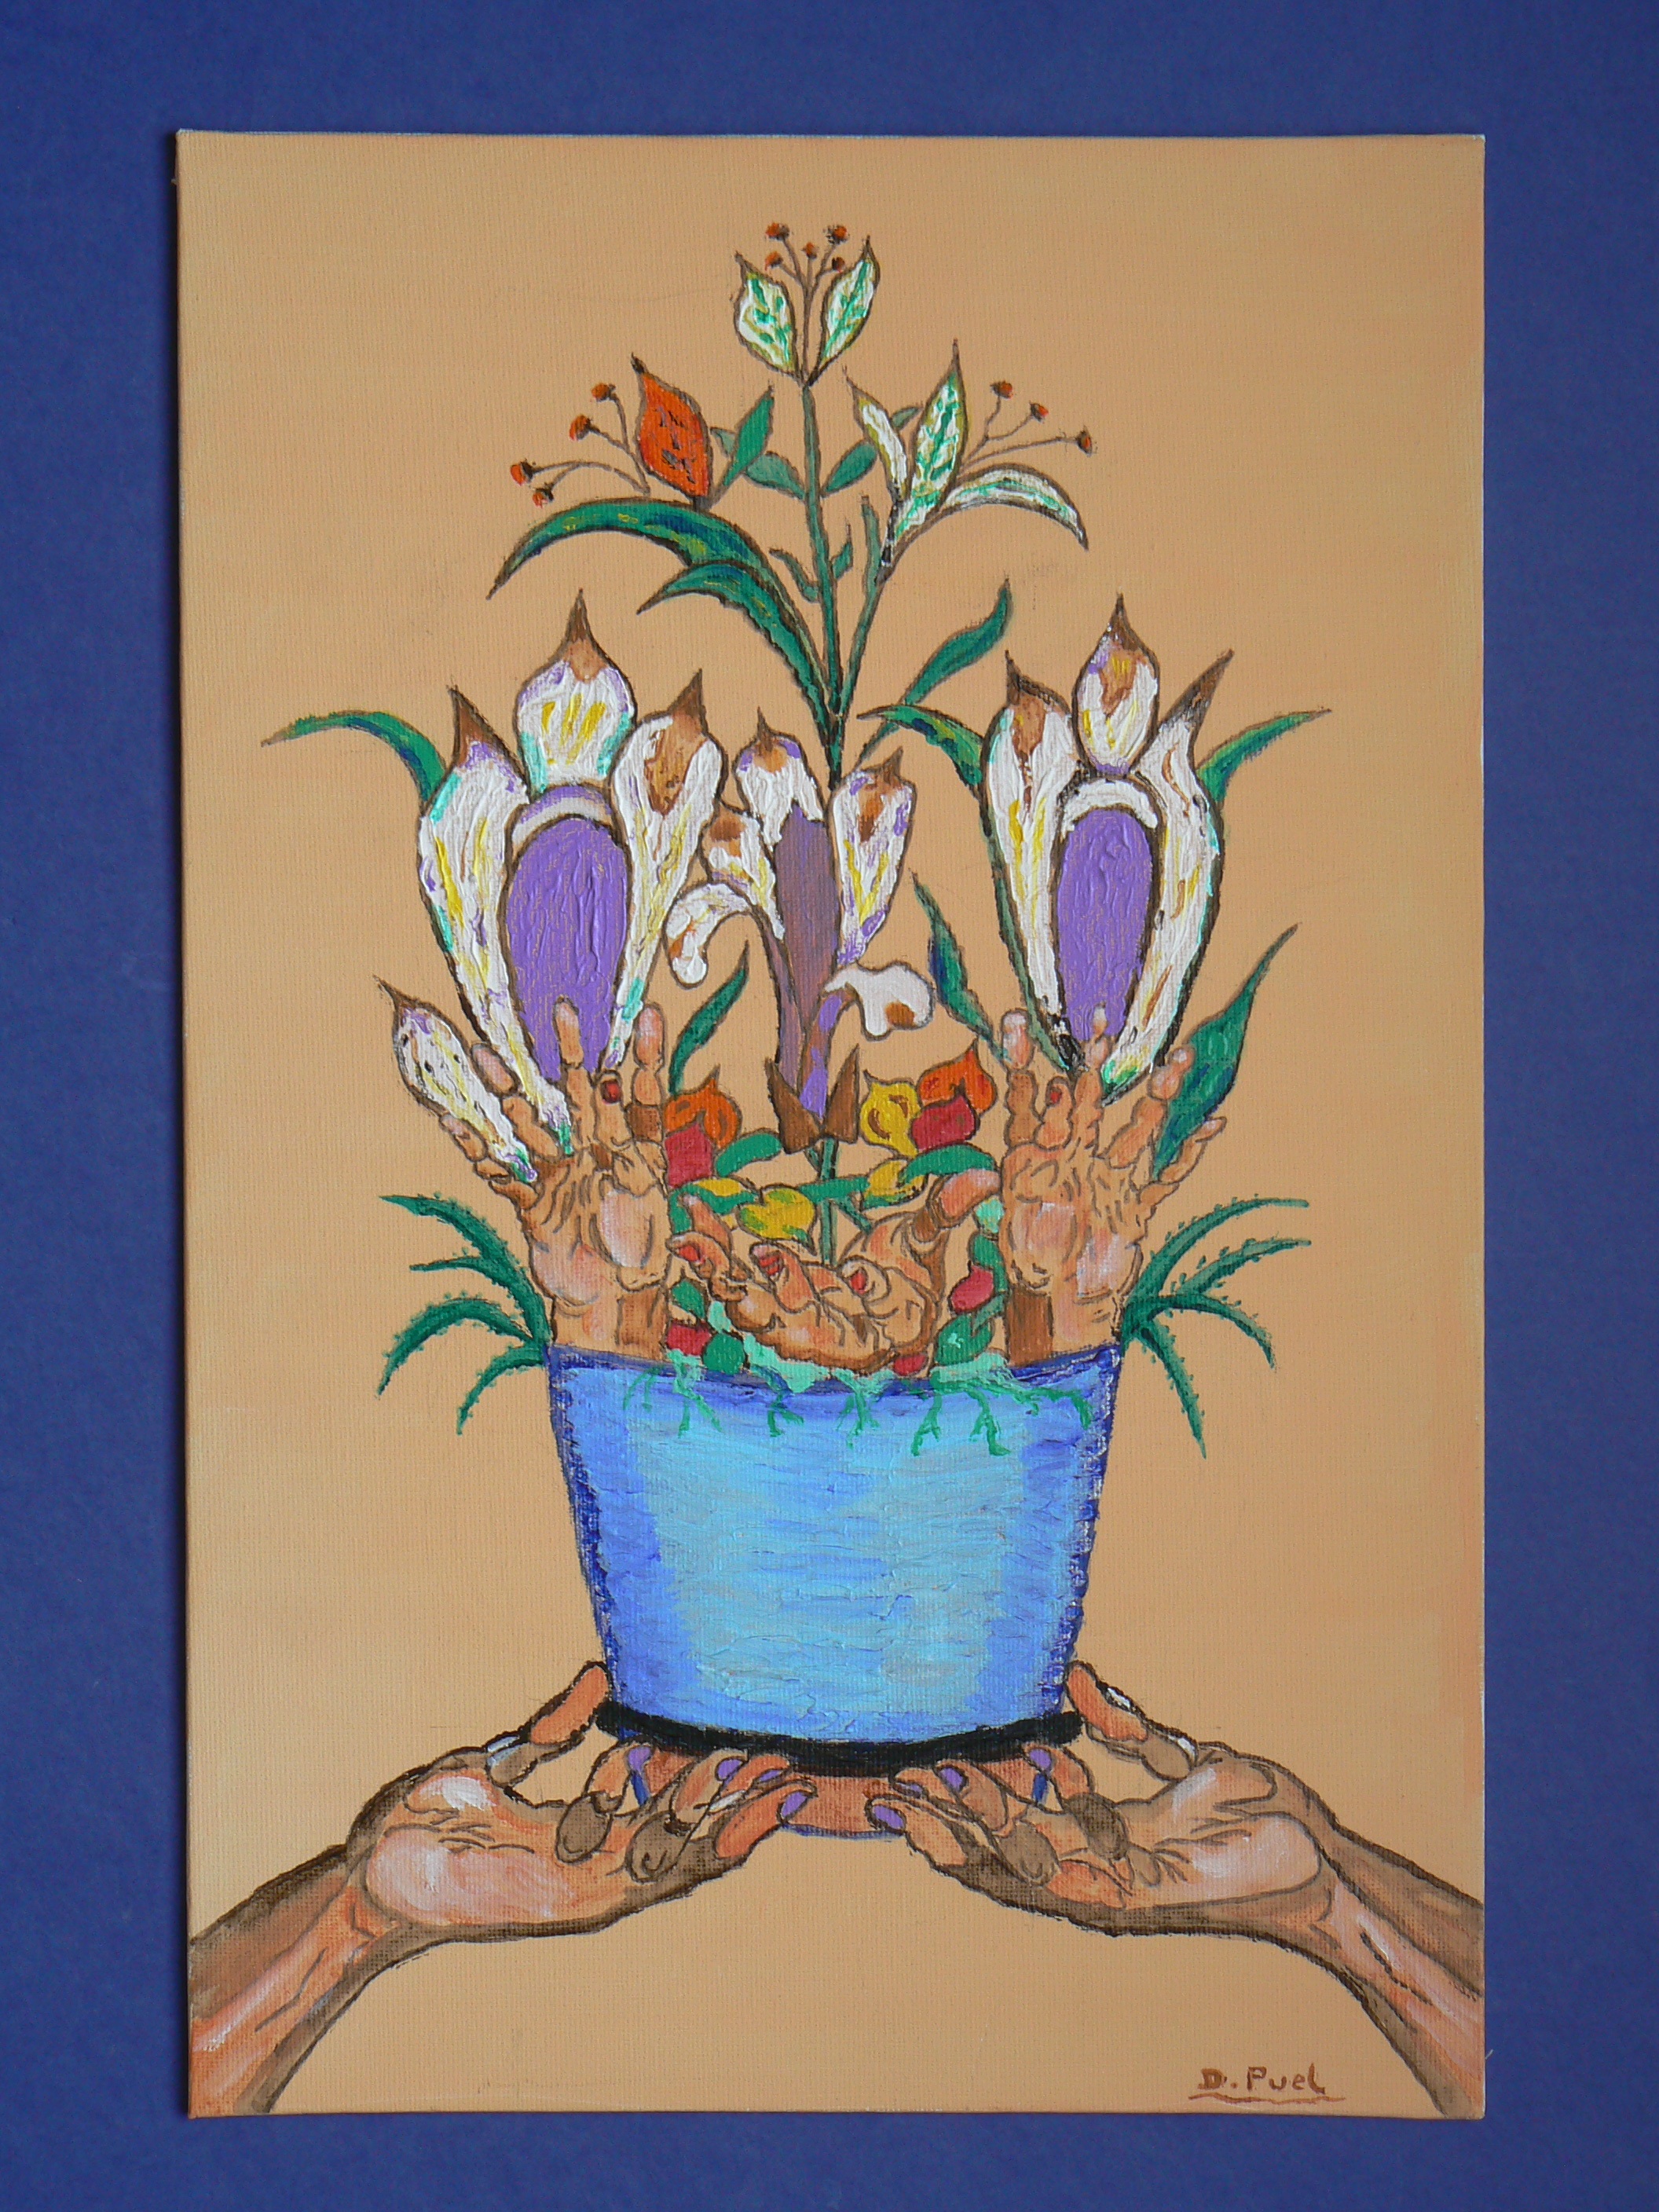
plant, flower, pot, botany, flora, still life, painting, flowers, art, illustration, hands, modern art, acrylic paint, five senses, to touch